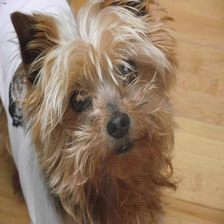
Species: dog
Breed: yorkshire terrier